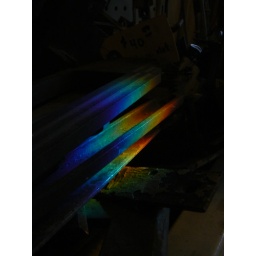
The rainbow is from the sun shining through an old lead glass window in a salvage shop.